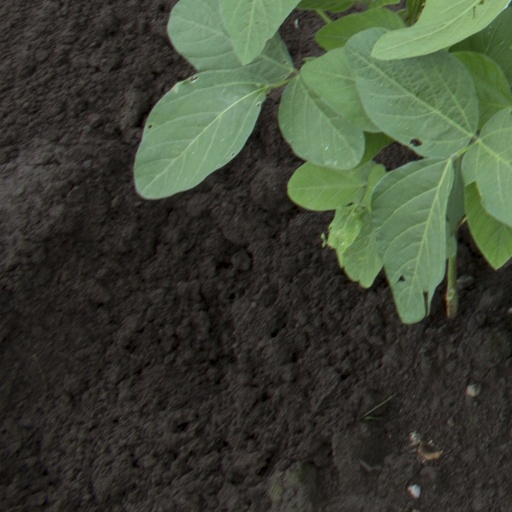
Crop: soybean